Fort Breendonk

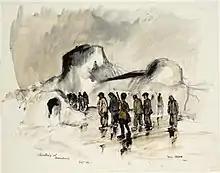
Belgian collaborators under guard at Breendonk after the liberation

The officer of the British Army designated to liberate the camp late in 1944 was Charles Arnold-Baker, a German and officer in MI6. After VE Day, Eileen Younghusband, a WAAF officer and fluent French-speaker, acted as a guide to RAF personnel visiting the camp. She had been in Germany prior to the start of the war, and had encountered fleeing Jews. During the German bombing of Britain, she had been a radar filter officer giving warning of air raids. When the German V-2 ballistic missile attacks on London and elsewhere began in 1944, she was sent to Belgium with mathematicians to help locate V-2 launch sites.